Mikhlif Alshammari

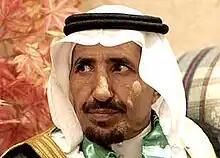
Mikhlif Alshammari in 2012

Mikhlif Alshammari (born 21 February 1955) is a Saudi Arabian Sunni writer and human rights activist. He was sanctioned on several occasions by the Saudi government for his pro-Shia sympathy. He was born in Baq'a, Ha'il.